Jonathan and Darlene Edwards

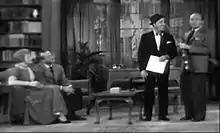
Jack Benny tries to pitch his song. Pictured here are the Westons, Ed Wynn and Benny

Weston and Stafford appeared on television twice as Jonathan and Darlene Edwards. In 1958, they were guests on Jack Benny's television program "Shower of Stars", and in 1960 on "The Garry Moore Show". Their appearance on Benny's show involved a sketch in which they played the roles of the Edwards to avoid recording a song Benny had written titled "When You Say I Beg Your Pardon, Then I'll Come Back To You". Their young son, Tim, was in the audience for the program, but as a fan of Benny's, he became very upset with his parents for playing what he perceived to be a trick on him. He refused to go home with his parents after the show, telling them, "Mr. Benny's a nice man and you played a terrible trick on him".